List of Buddhist temples in the Tibet Autonomous Region

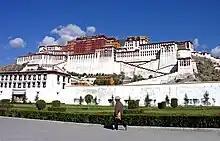
The Potala Palace in Lhasa, Tibet

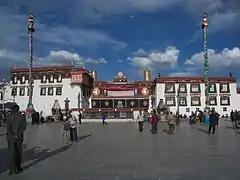
The Jokhang Temple in Lhasa, Tibet

This is a list of Buddhist temples, monasteries, stupas, and pagodas in the Tibet Autonomous Region for which there are Wikipedia articles.